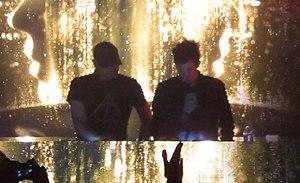
Knife Party est un groupe australien de musique électronique, composé de Rob Swire et de Gareth McGrillen, tous les deux issus du groupe Pendulum.